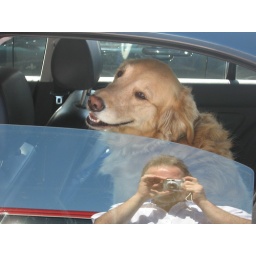
Somebody's dog waiting in a car